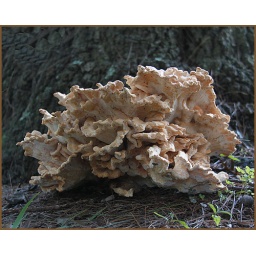
This grew at the base of an oak tree that's in my front yard.